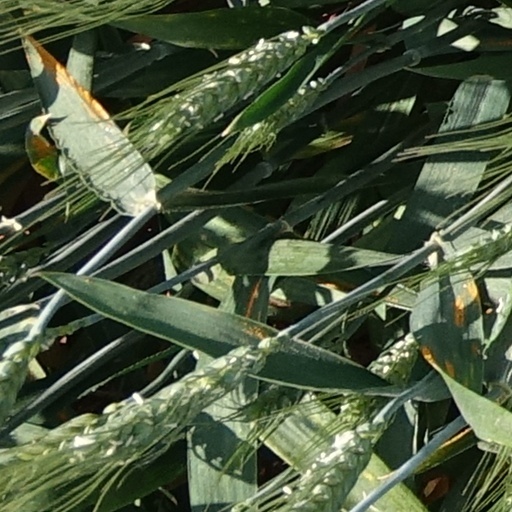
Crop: wheat